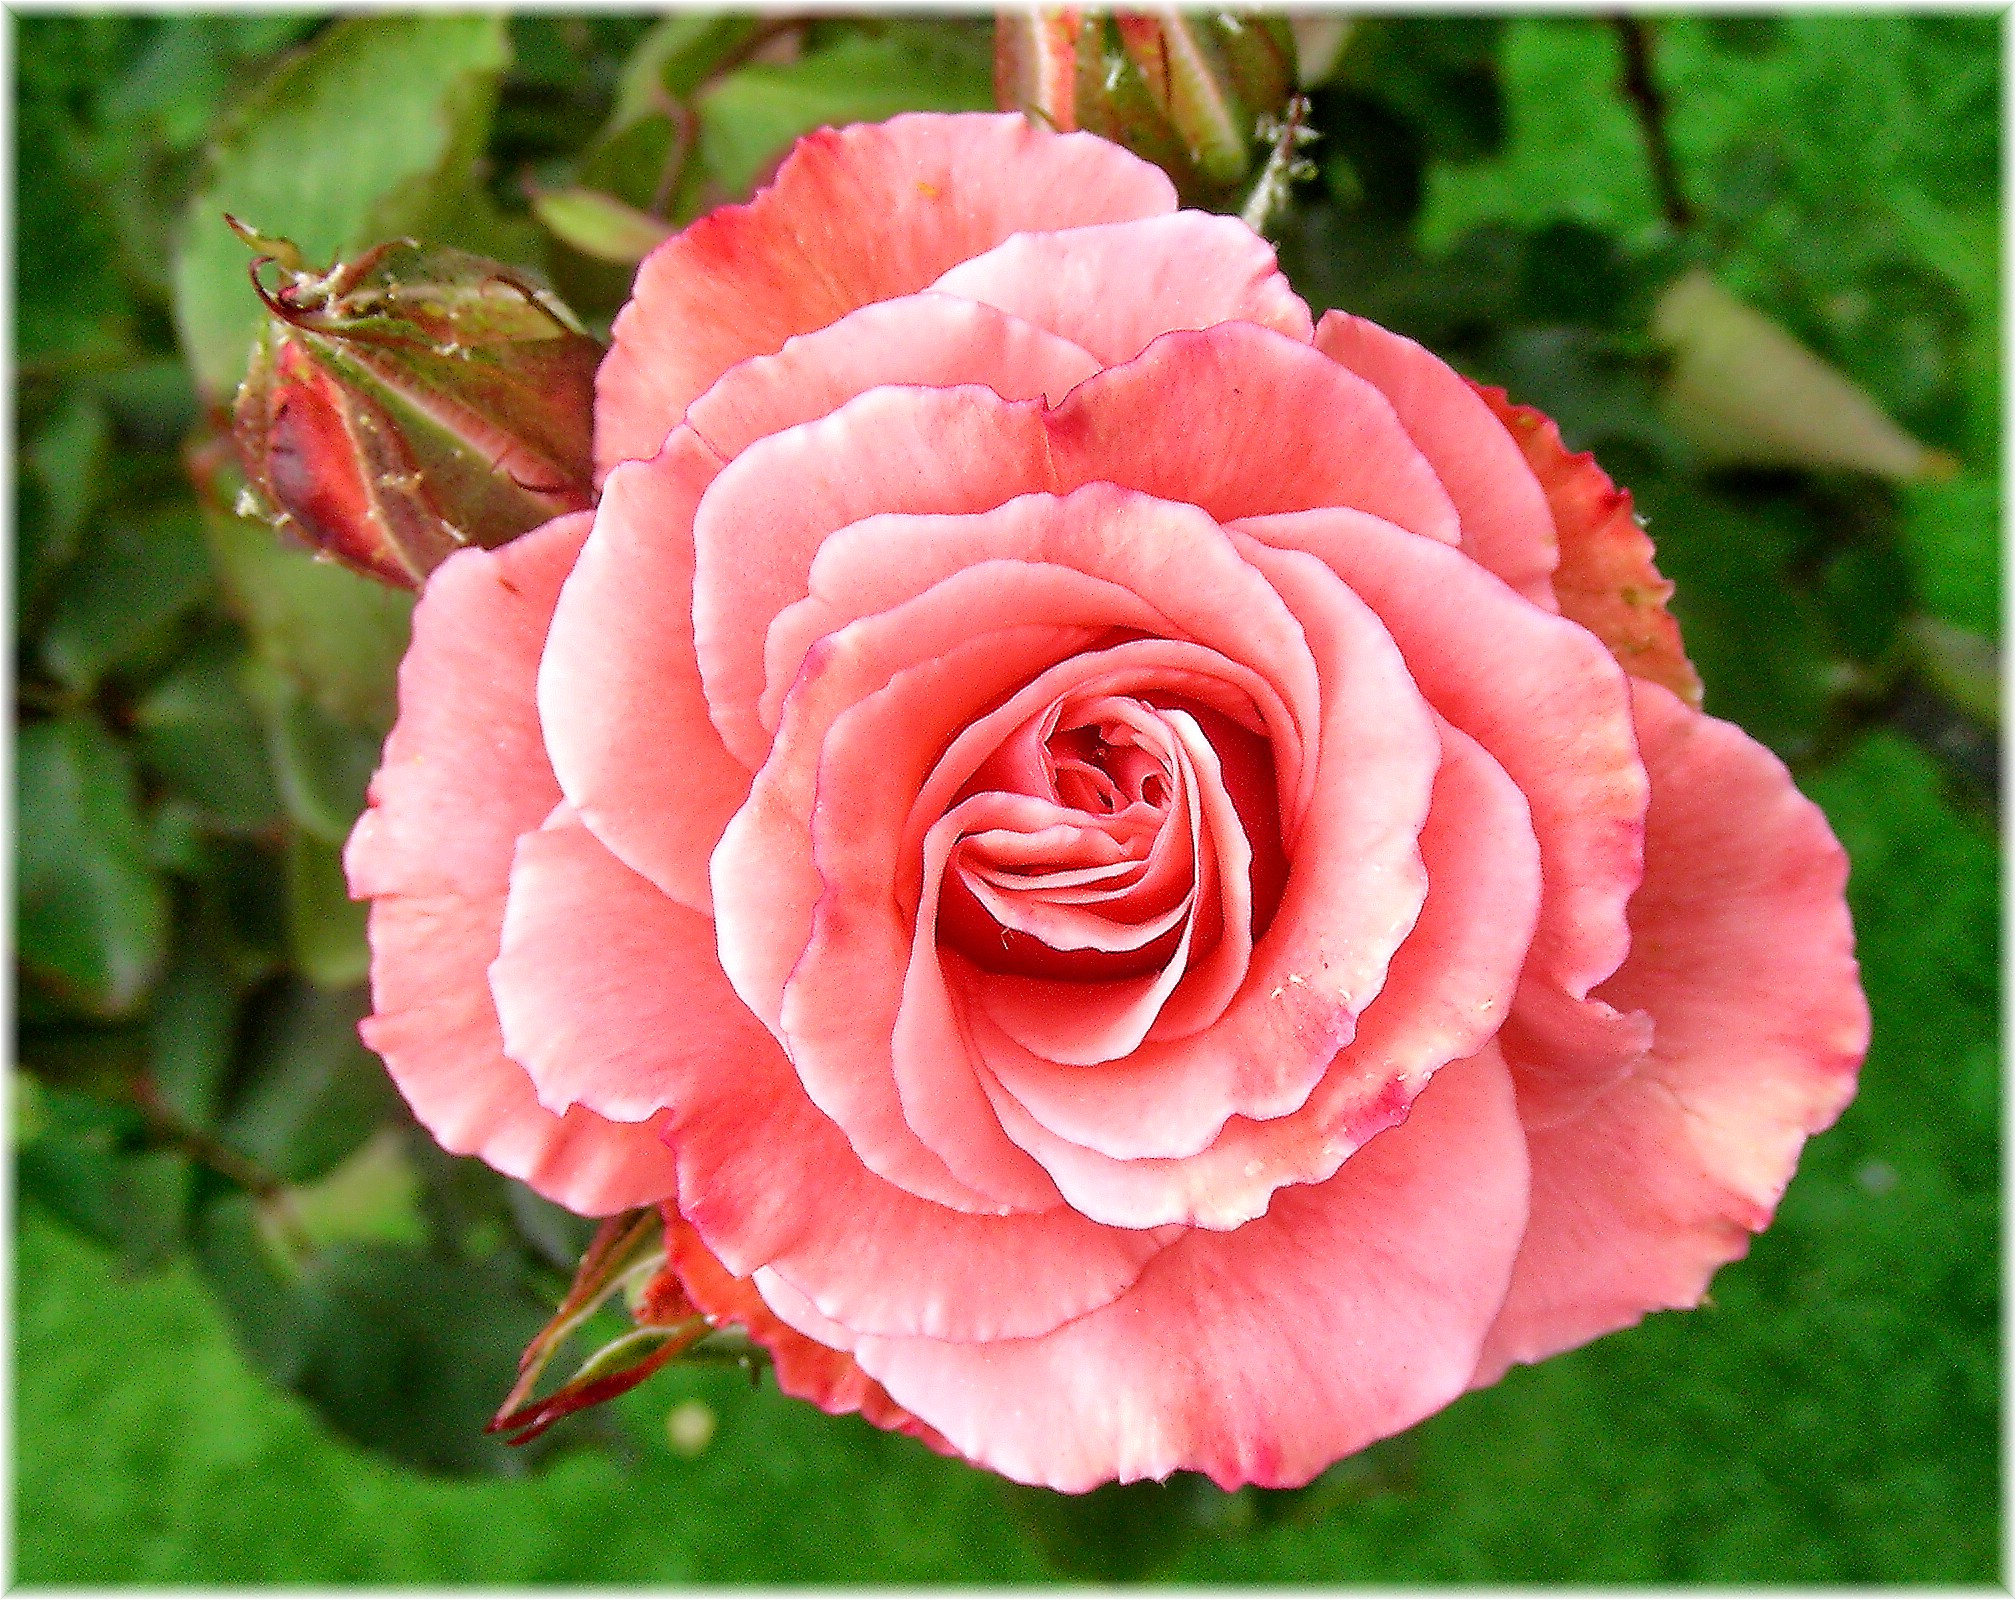
nature, plant, flower, petal, rose, red, pink, flora, naturaleza, flores, natureza, natur, floribunda, rosas, flowering plant, garden roses, rose family, land plant, rosa centifolia